China–Kazakhstan border

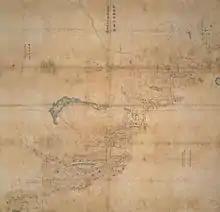
The Sino-Russian border set forth in the Protocol of Chuguchak (1864). Today's Sino-Kazakh border largely follows the line set in this protocol, with only fairly small changes

The origins of the border date from the mid-19th century, when the Russian Empire expanded into Central Asia and was able to establish its control over the Lake Zaysan region. The establishment of the border between the Russian Empire and the Qing Empire, not too different from today's Sino-Kazakh/Kyrgyz/Tajik border was provided for in the Convention of Peking of 1860; the actual border line pursuant to the convention was drawn by the Treaty of Tarbagatai (1864) and the Treaty of Uliassuhai (1870), leaving Lake Zaysan on the Russian side. The Qing Empire's military presence in the Irtysh basin crumbled during the Dungan revolt (1862–77). After the fall of the rebellion and the reconquest of Xinjiang by Zuo Zongtang, the border between the Russian and the Qing empires in the Ili River basin was further slightly readjusted, in Russia's favour, by the Treaty of Saint Petersburg (1881) and a series of later protocols. In 1915 an agreement was signed more precisely delimiting the border in the Ili Valley and Dzungarian Alatau region.